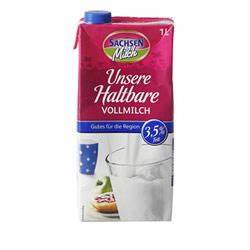
Waste category: cardboard